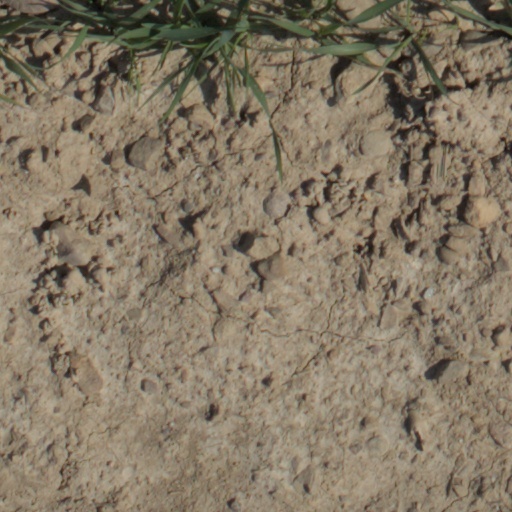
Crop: wheat